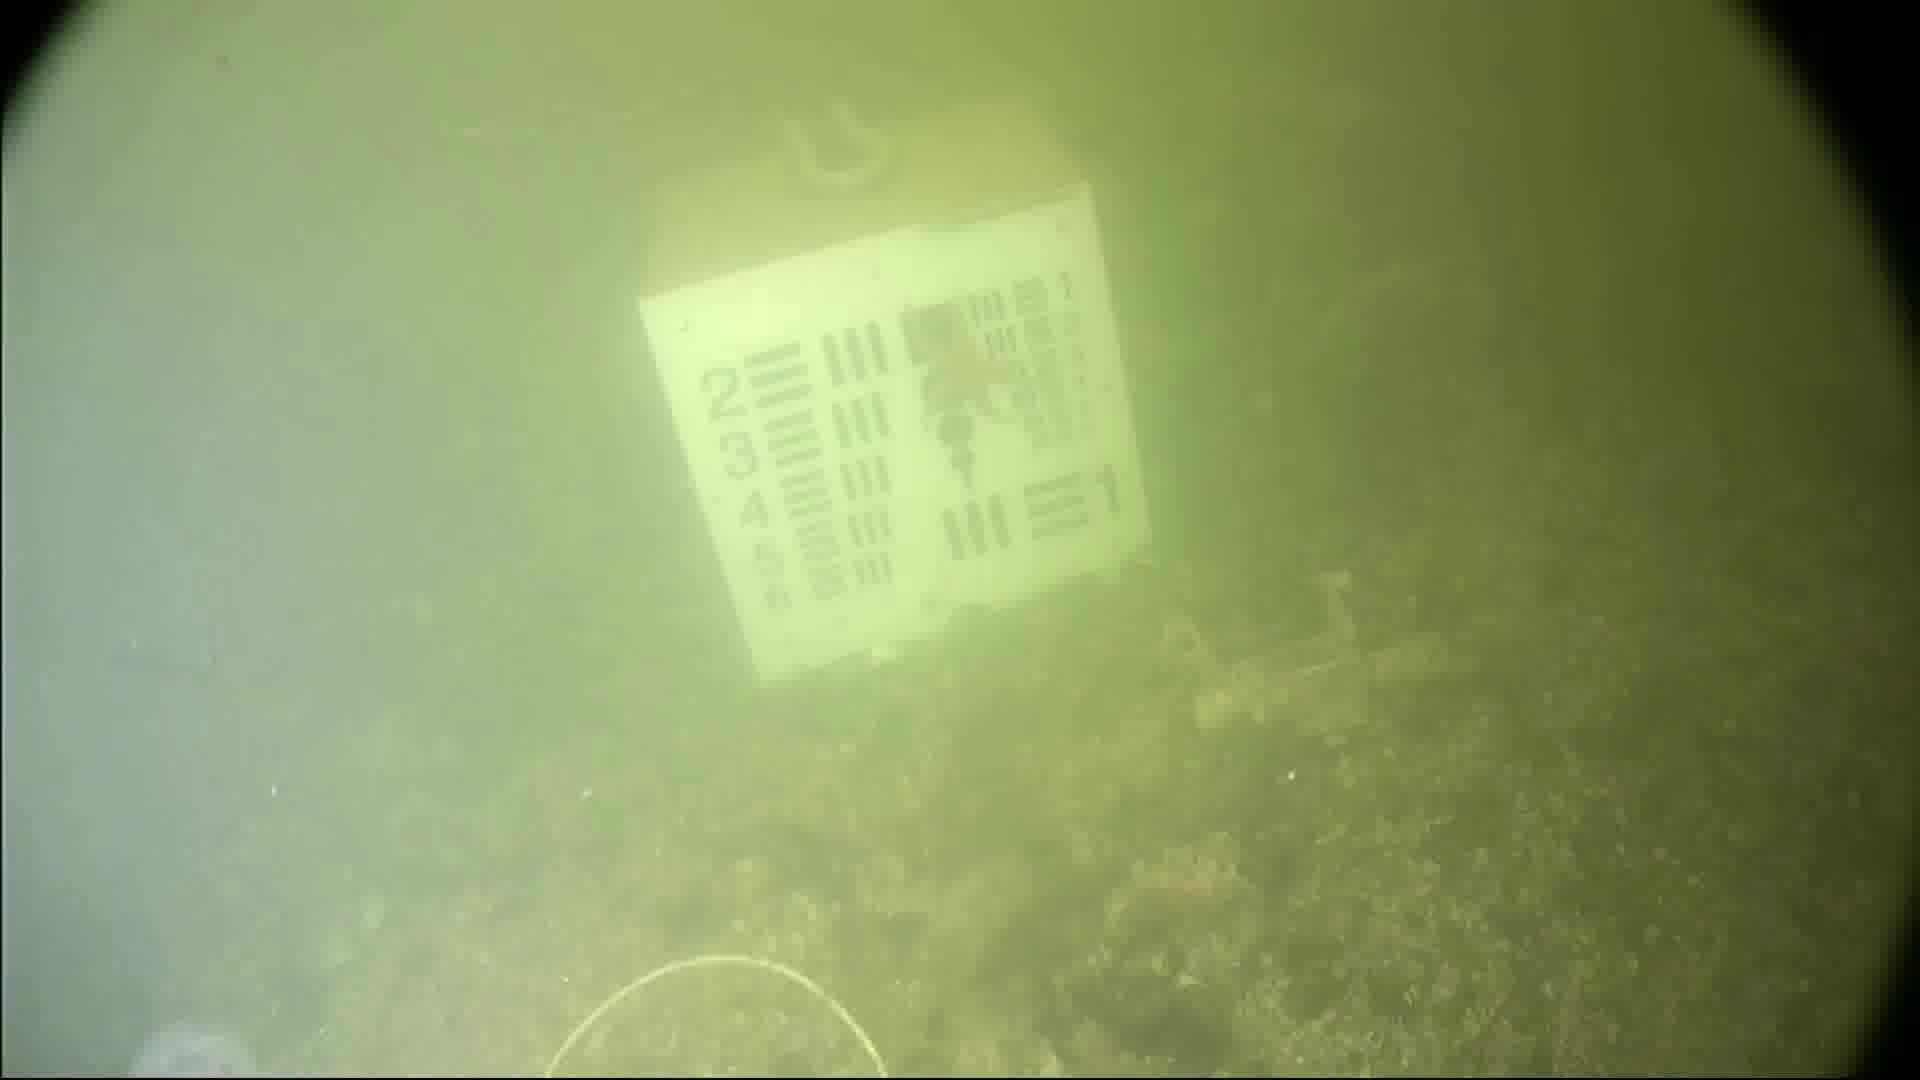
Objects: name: starfish
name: jellyfish